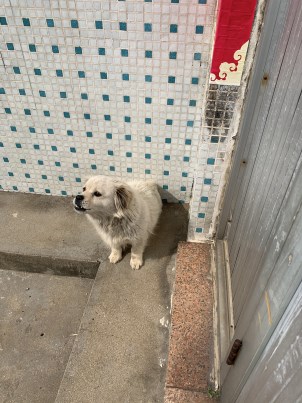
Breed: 3336-n000121-chinese_rural_dog